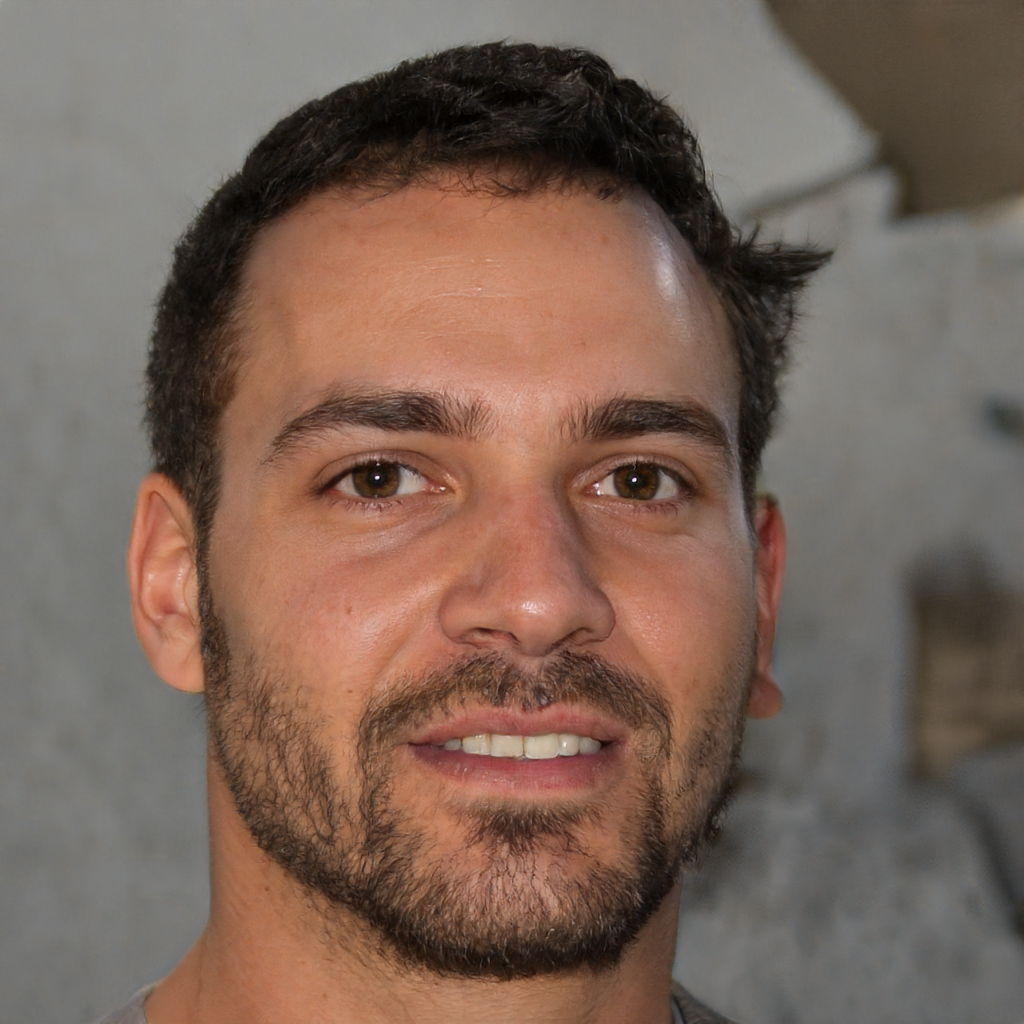
Label: Colored